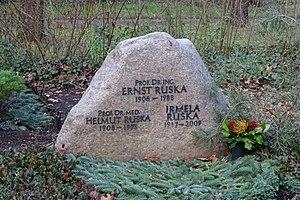
Ernst Ruska est un physicien allemand. Il est lauréat de la moitié du prix Nobel de physique de 1986.